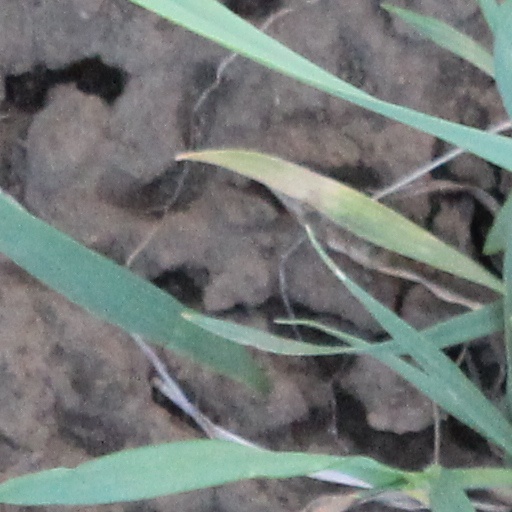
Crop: wheat